Kentucky Federation of Women's Clubs

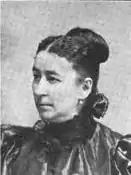
Cornelia O. Hansford, past president of the Kentucky Federation of Women's Clubs

The Kentucky Federation of Women's Clubs (KFWC) was created in July 1894, when several women met in Lexington to form the group. It was the fourth state federation of women's clubs to become affiliated with the General Federation of Women's Clubs (GFWC). The club has held annual meetings since the first one in 1985 at Richmond. By 1898, the KFWC had thirty clubs it represented throughout the state. In 1909, there were 85 different organizations in the KFWC. By 1921, there were 150 clubs and around 16,000 individual clubwomen. These women were white and were generally upper-class to middle class.